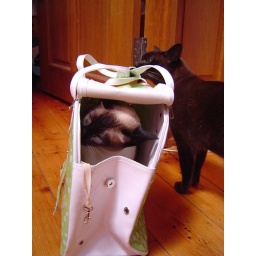
cat in the bag